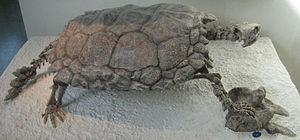
Proganochelys est un genre éteint de tortues, une des plus anciennes connues. C'était une tortue d'eau douce beaucoup plus grande que les tortues hargneuses actuelles qui sont les plus grosses tortues d'eau douce. On a retrouvé des fossiles de ce genre en Allemagne et en Thaïlande dans des strates datés du Trias supérieur, soit il y a environ 210 millions d'années.
Les paléontologues classent les animaux en de nombreuses familles, genres et espèces dont les représentants possèdent des caractéristiques communes issues non d'une convergence évolutive mais d'un ancêtre commun. L'arbre généalogique des animaux ainsi reconstitué, est représenté par un cladogramme. La classification des espèces est parfois difficile notamment lorsque les fossiles sont rares et fragmentaires. La nomenclature est par conséquent régulièrement modifiée ou mise à jour en fonction des nouvelles découvertes.